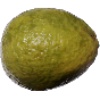
Label: Guava 1